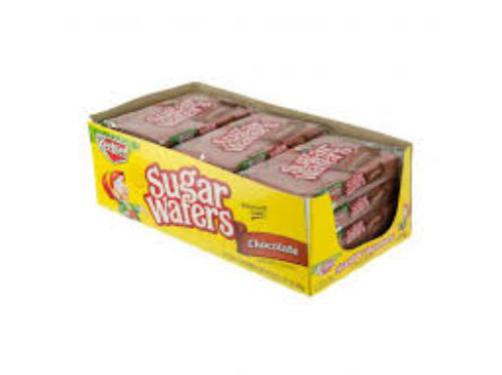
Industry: Food